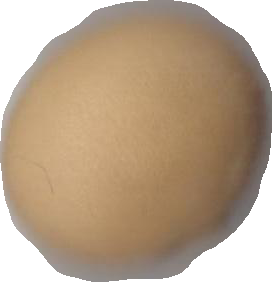
Variety: Dega